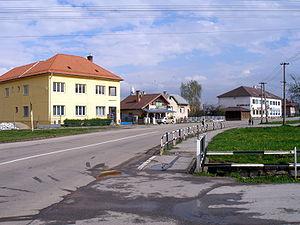
Lemešany est un village de Slovaquie situé dans la région de Prešov.